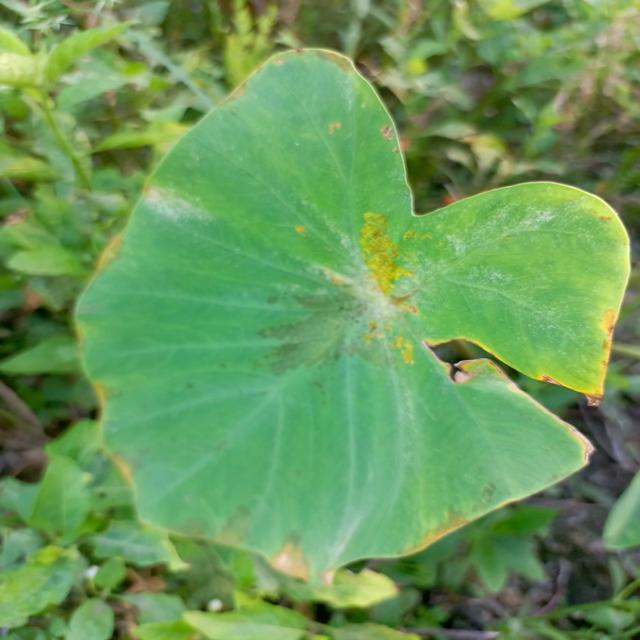
Label: Mid_Blight